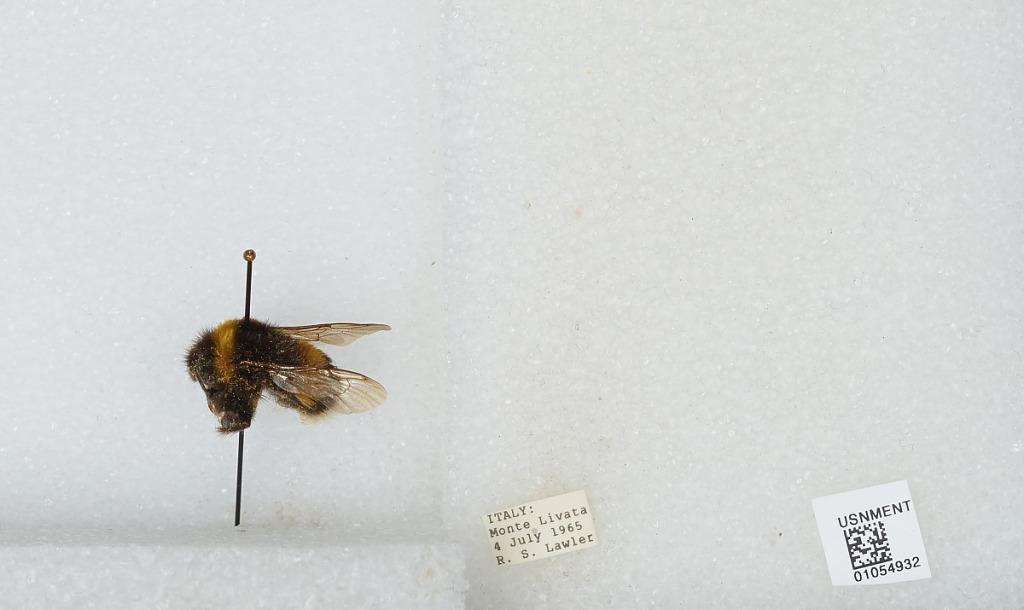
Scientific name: Bombus sp.
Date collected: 1965-7-4
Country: Italy
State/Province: Latium
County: Rome
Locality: Monte Livata